David B. Macomb

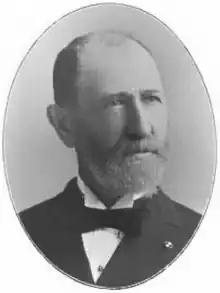

Rear Admiral David B. Macomb, USN (February 27, 1827 – January 27, 1911) was an admiral and engineering officer of the United States Navy. He served on blockade duty during the American Civil War, and was also a noted inventor.